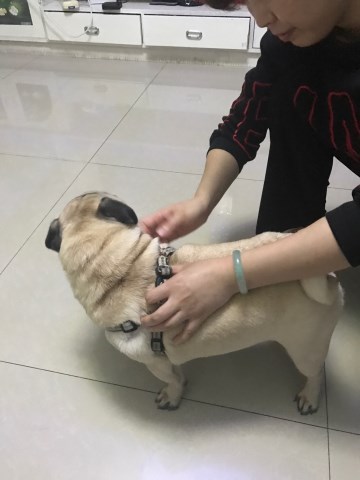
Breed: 798-n000130-pug